Battle of Portopí

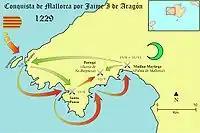
Diagram of the first movements and battles of the conquest of Majorca.

The Montcadas' first attack against the Muslims started in the foothills of the mountains. The Christians initially appeared to have the upper hand but they were then surrounded by forces superior in number to theirs. The two nobles perished, along with others, in the ensuing struggle. Tradition has it that they were taken prisoner and beheaded by the Muslims. Later it was the Bishop of Barcelona, Berenguer de Palou, who communicated the death of the two men to the king.